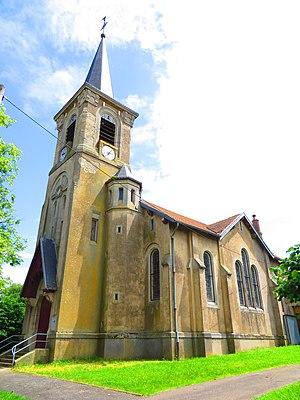
Chenicourt Église Saint-Jean-Baptiste
Chenicourt est une commune française située dans le département de Meurthe-et-Moselle en région Grand Est.